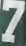
Number: 7